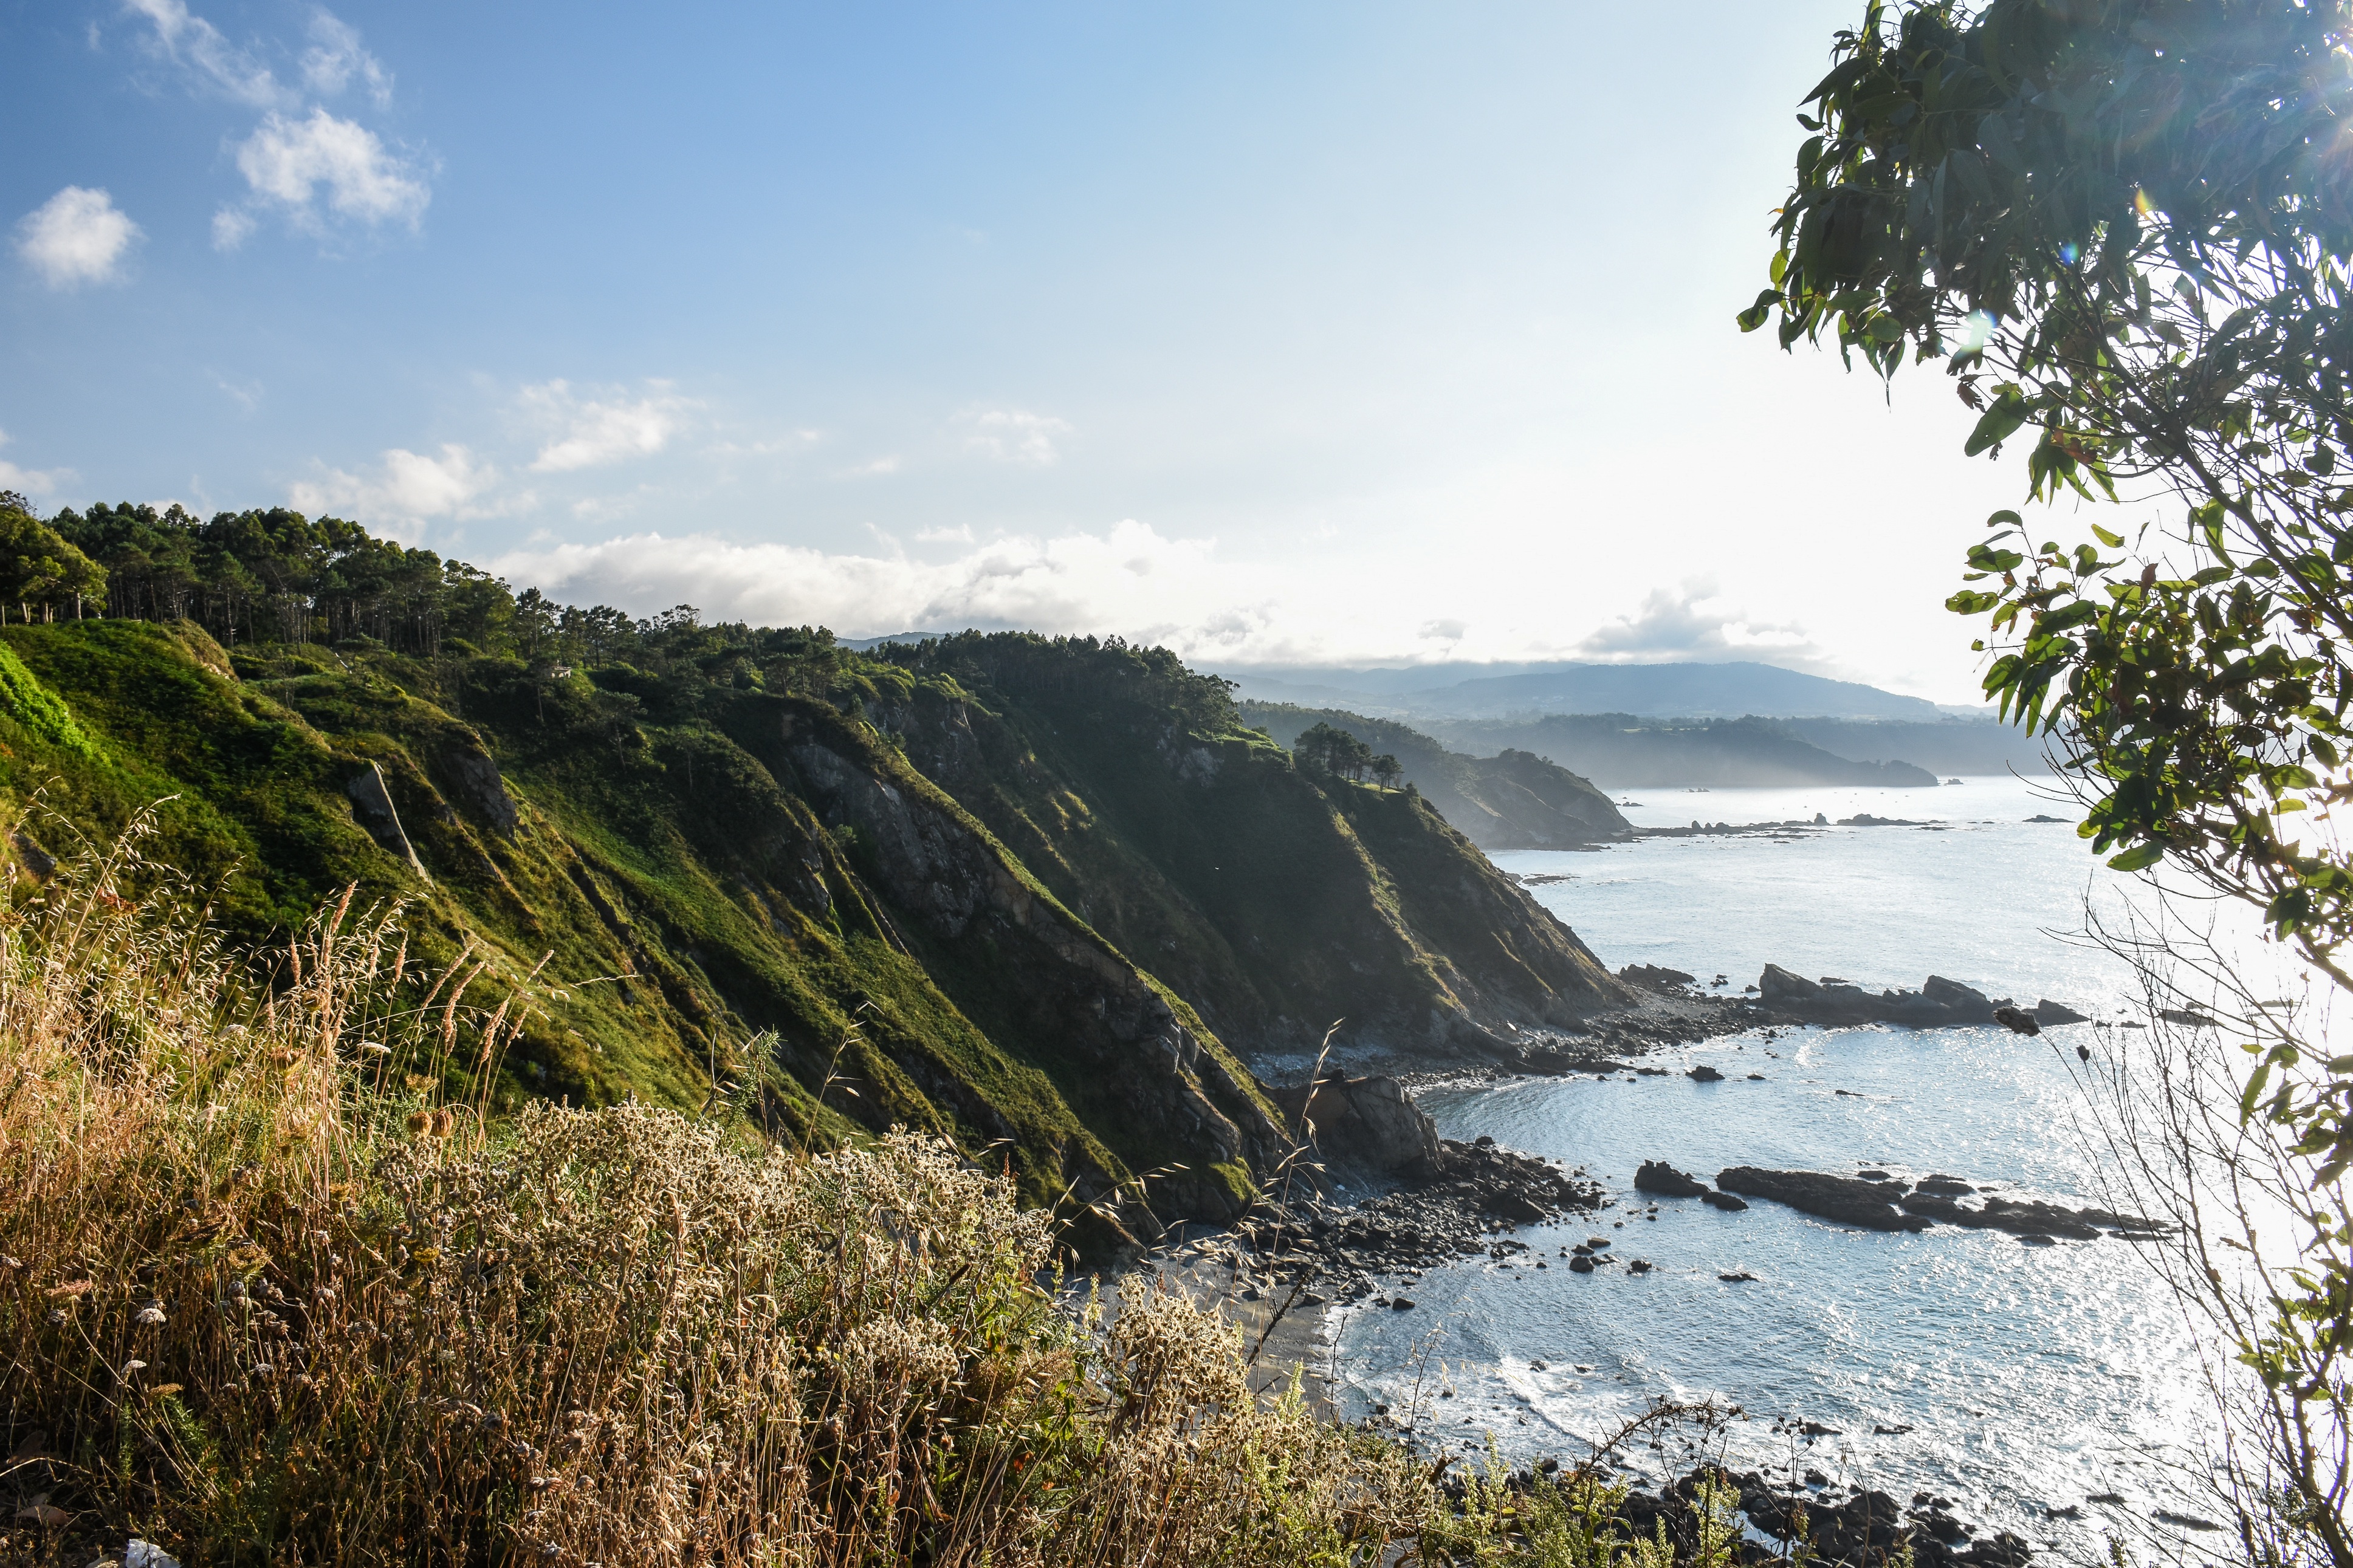
landscape, sea, coast, water, nature, ocean, mountain, hill, shore, lake, mountain range, vacation, cliff, cove, bay, reservoir, terrain, body of water, landform, geographical feature